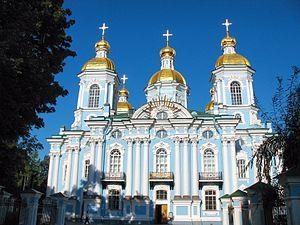
Savva Tchevakinski — est un architecte de l'époque du baroque élisabéthain, qui a exercé à Saint-Pétersbourg et ses environs. Il est également une figure importante de la construction de la flotte de la Marine impériale russe, comme architecte principal du Collège de l'Amirauté.